Stephen J. Chamberlin

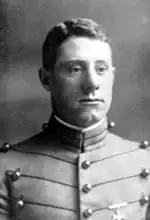
At West Point in 1912

Stephen Jones Chamberlin was born in Spring Hill, Kansas on 23 December 1889, the son of Clark and Minnie (Hare) Chamberlin. He was raised and educated in Spring Hill and graduated from Spring Hill High School in 1907. After graduation, he was appointed to the United States Military Academy at West Point, New York by U.S. Representative Charles Frederick Scott. He began attendance in 1908 and graduated in 1912 ranked 63rd of 95.